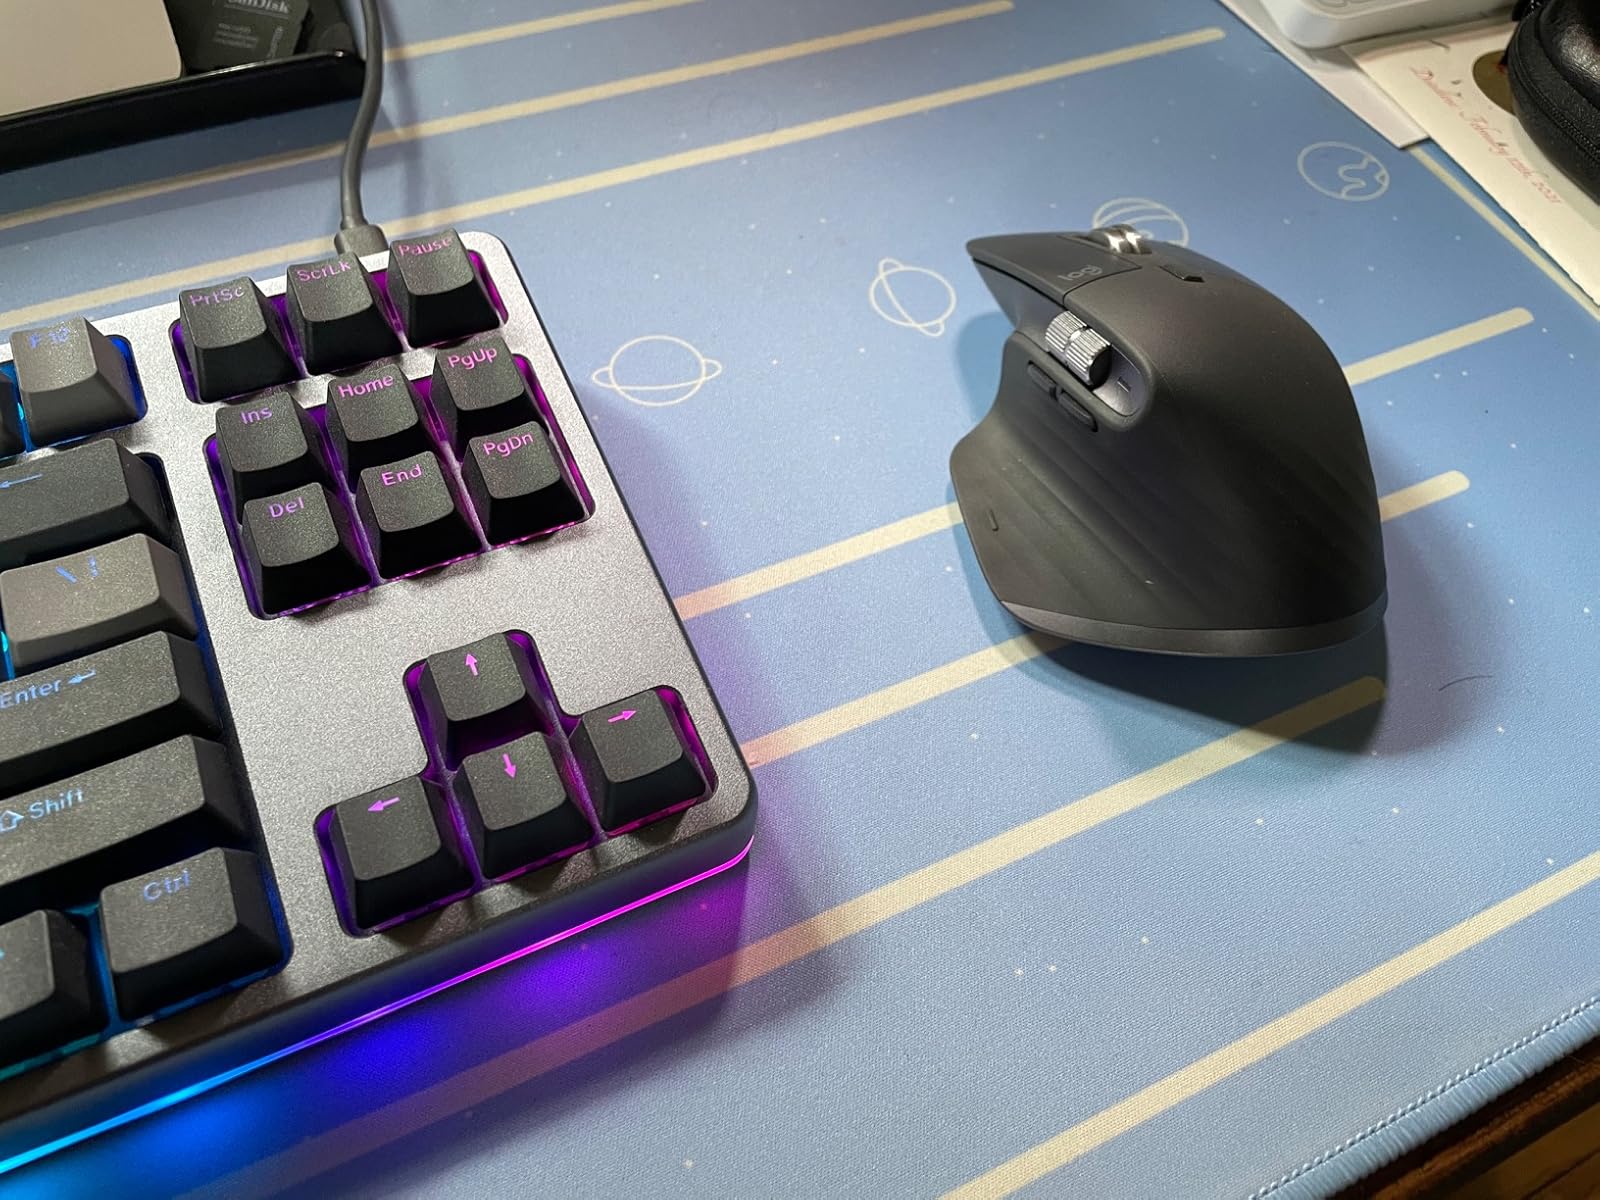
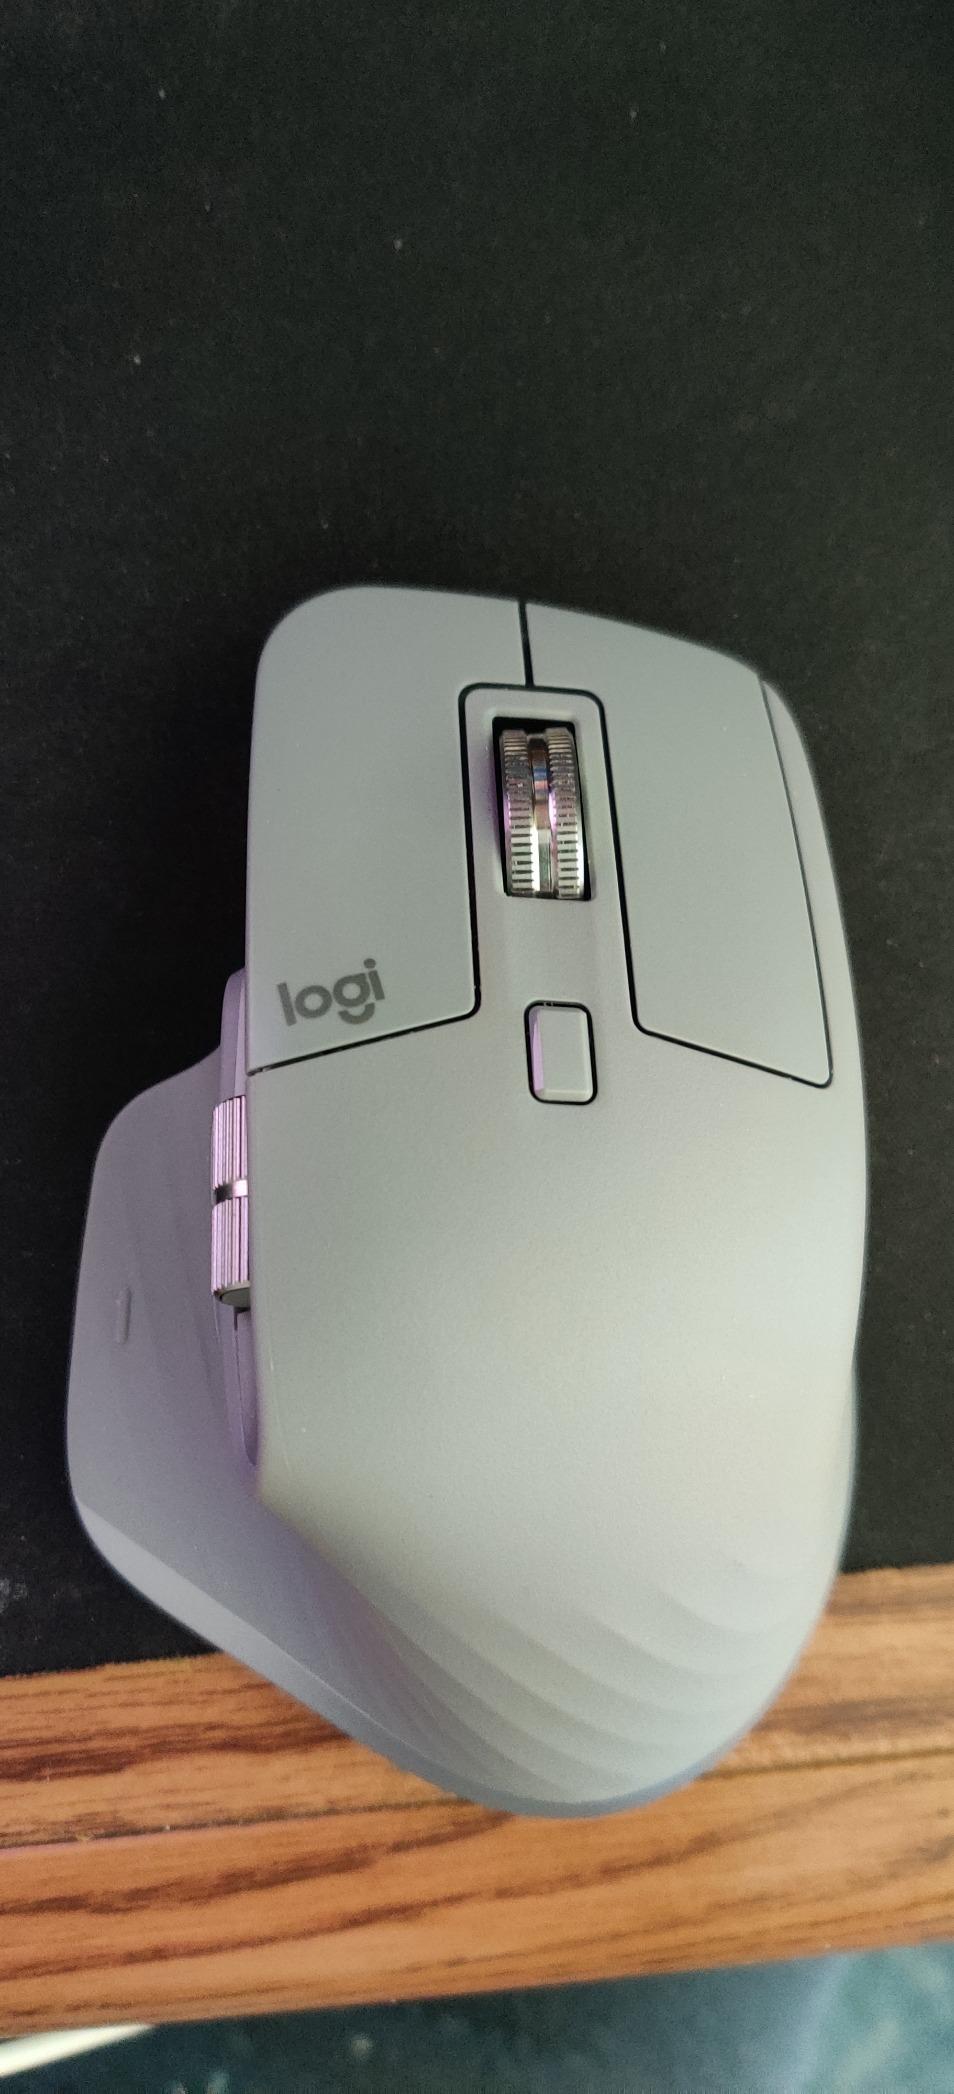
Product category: mouse
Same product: no